Palace of Geguti

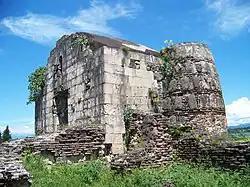
Remnants of a tower

The Royal Palace of Geguti was a Georgian royal palace active during the Middle Ages. Currently only ruins remain at the eponymous village, 7 km south of the city of Kutaisi.